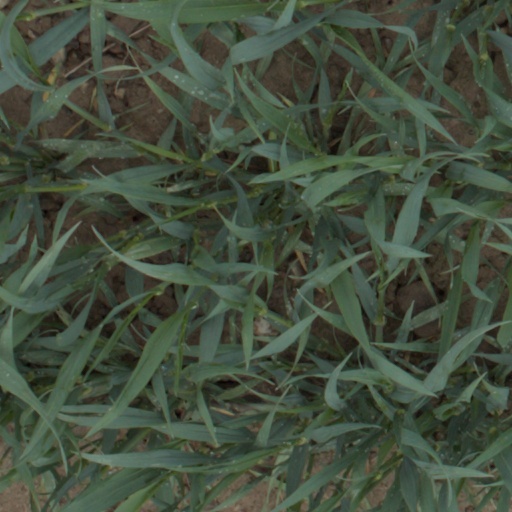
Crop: wheat